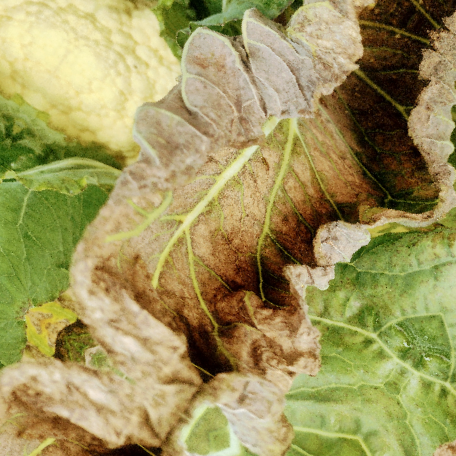
Label: Downy Mildew